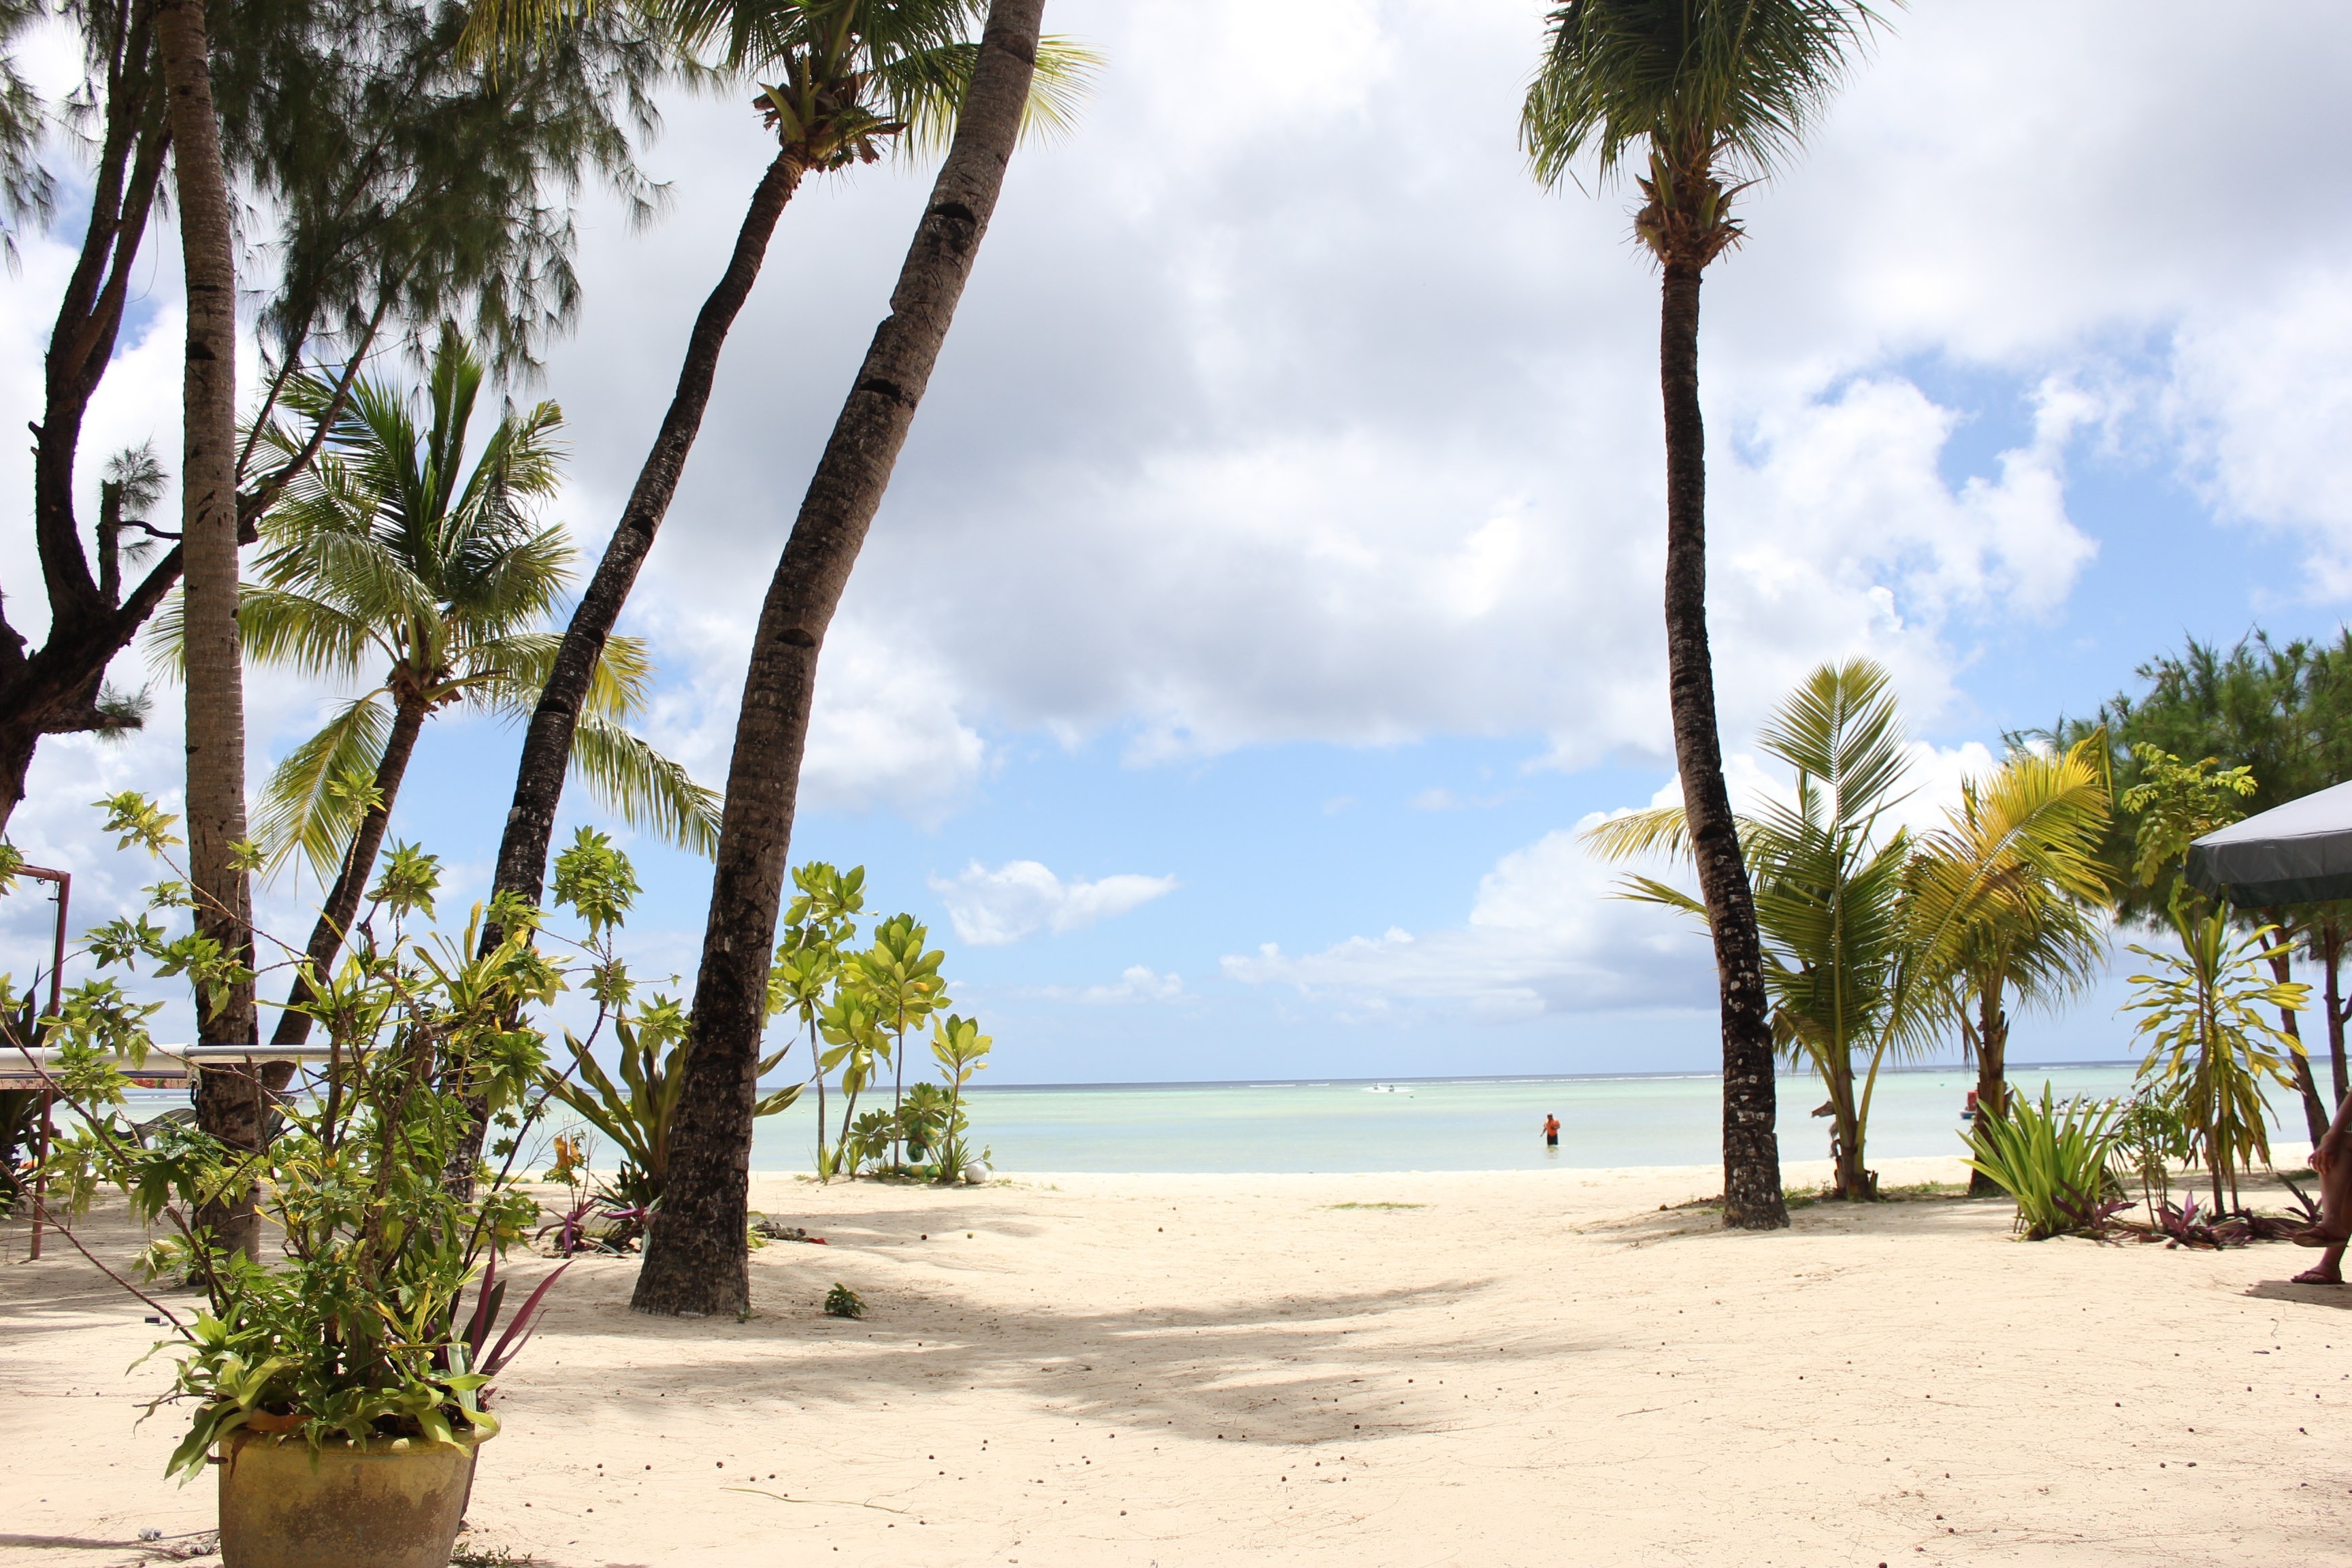
beach, sea, tree, sky, walkway, vacation, body of water, resort, estate, caribbean, tropics, arecales, palm family